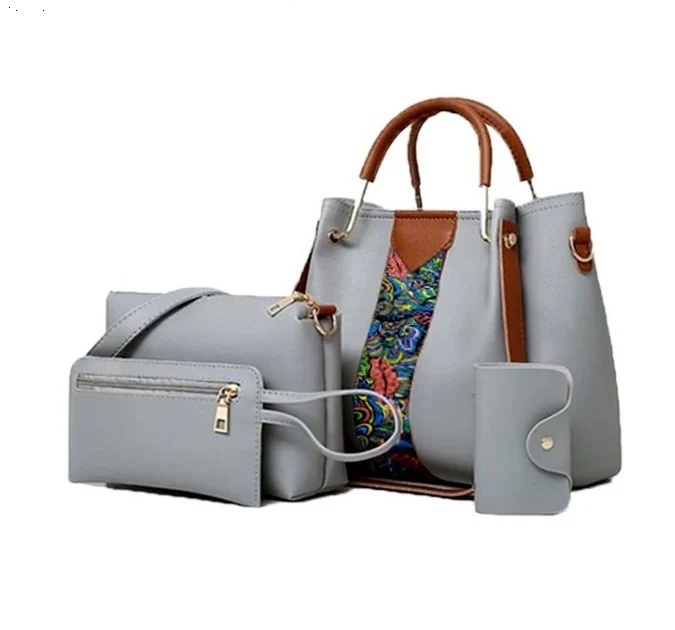
Stylish Grey Leather Handbag 4pcs Set
High-Grade Faux Leather Material Bags. Trapeze Style, Semi Water Resistant Fabric. Spacious with Zipper Main Closure & Durable High Quality Stitching and Leather Finish Ideal for Casual Use, Weddings, Parties and Gift.
Brand: Terra Mart Store
Category: Apparel & Accessories > Handbags, Wallets & Cases > Handbags > Trapezoid Bags